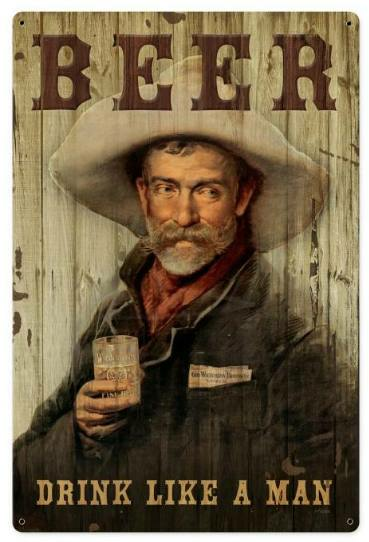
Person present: No